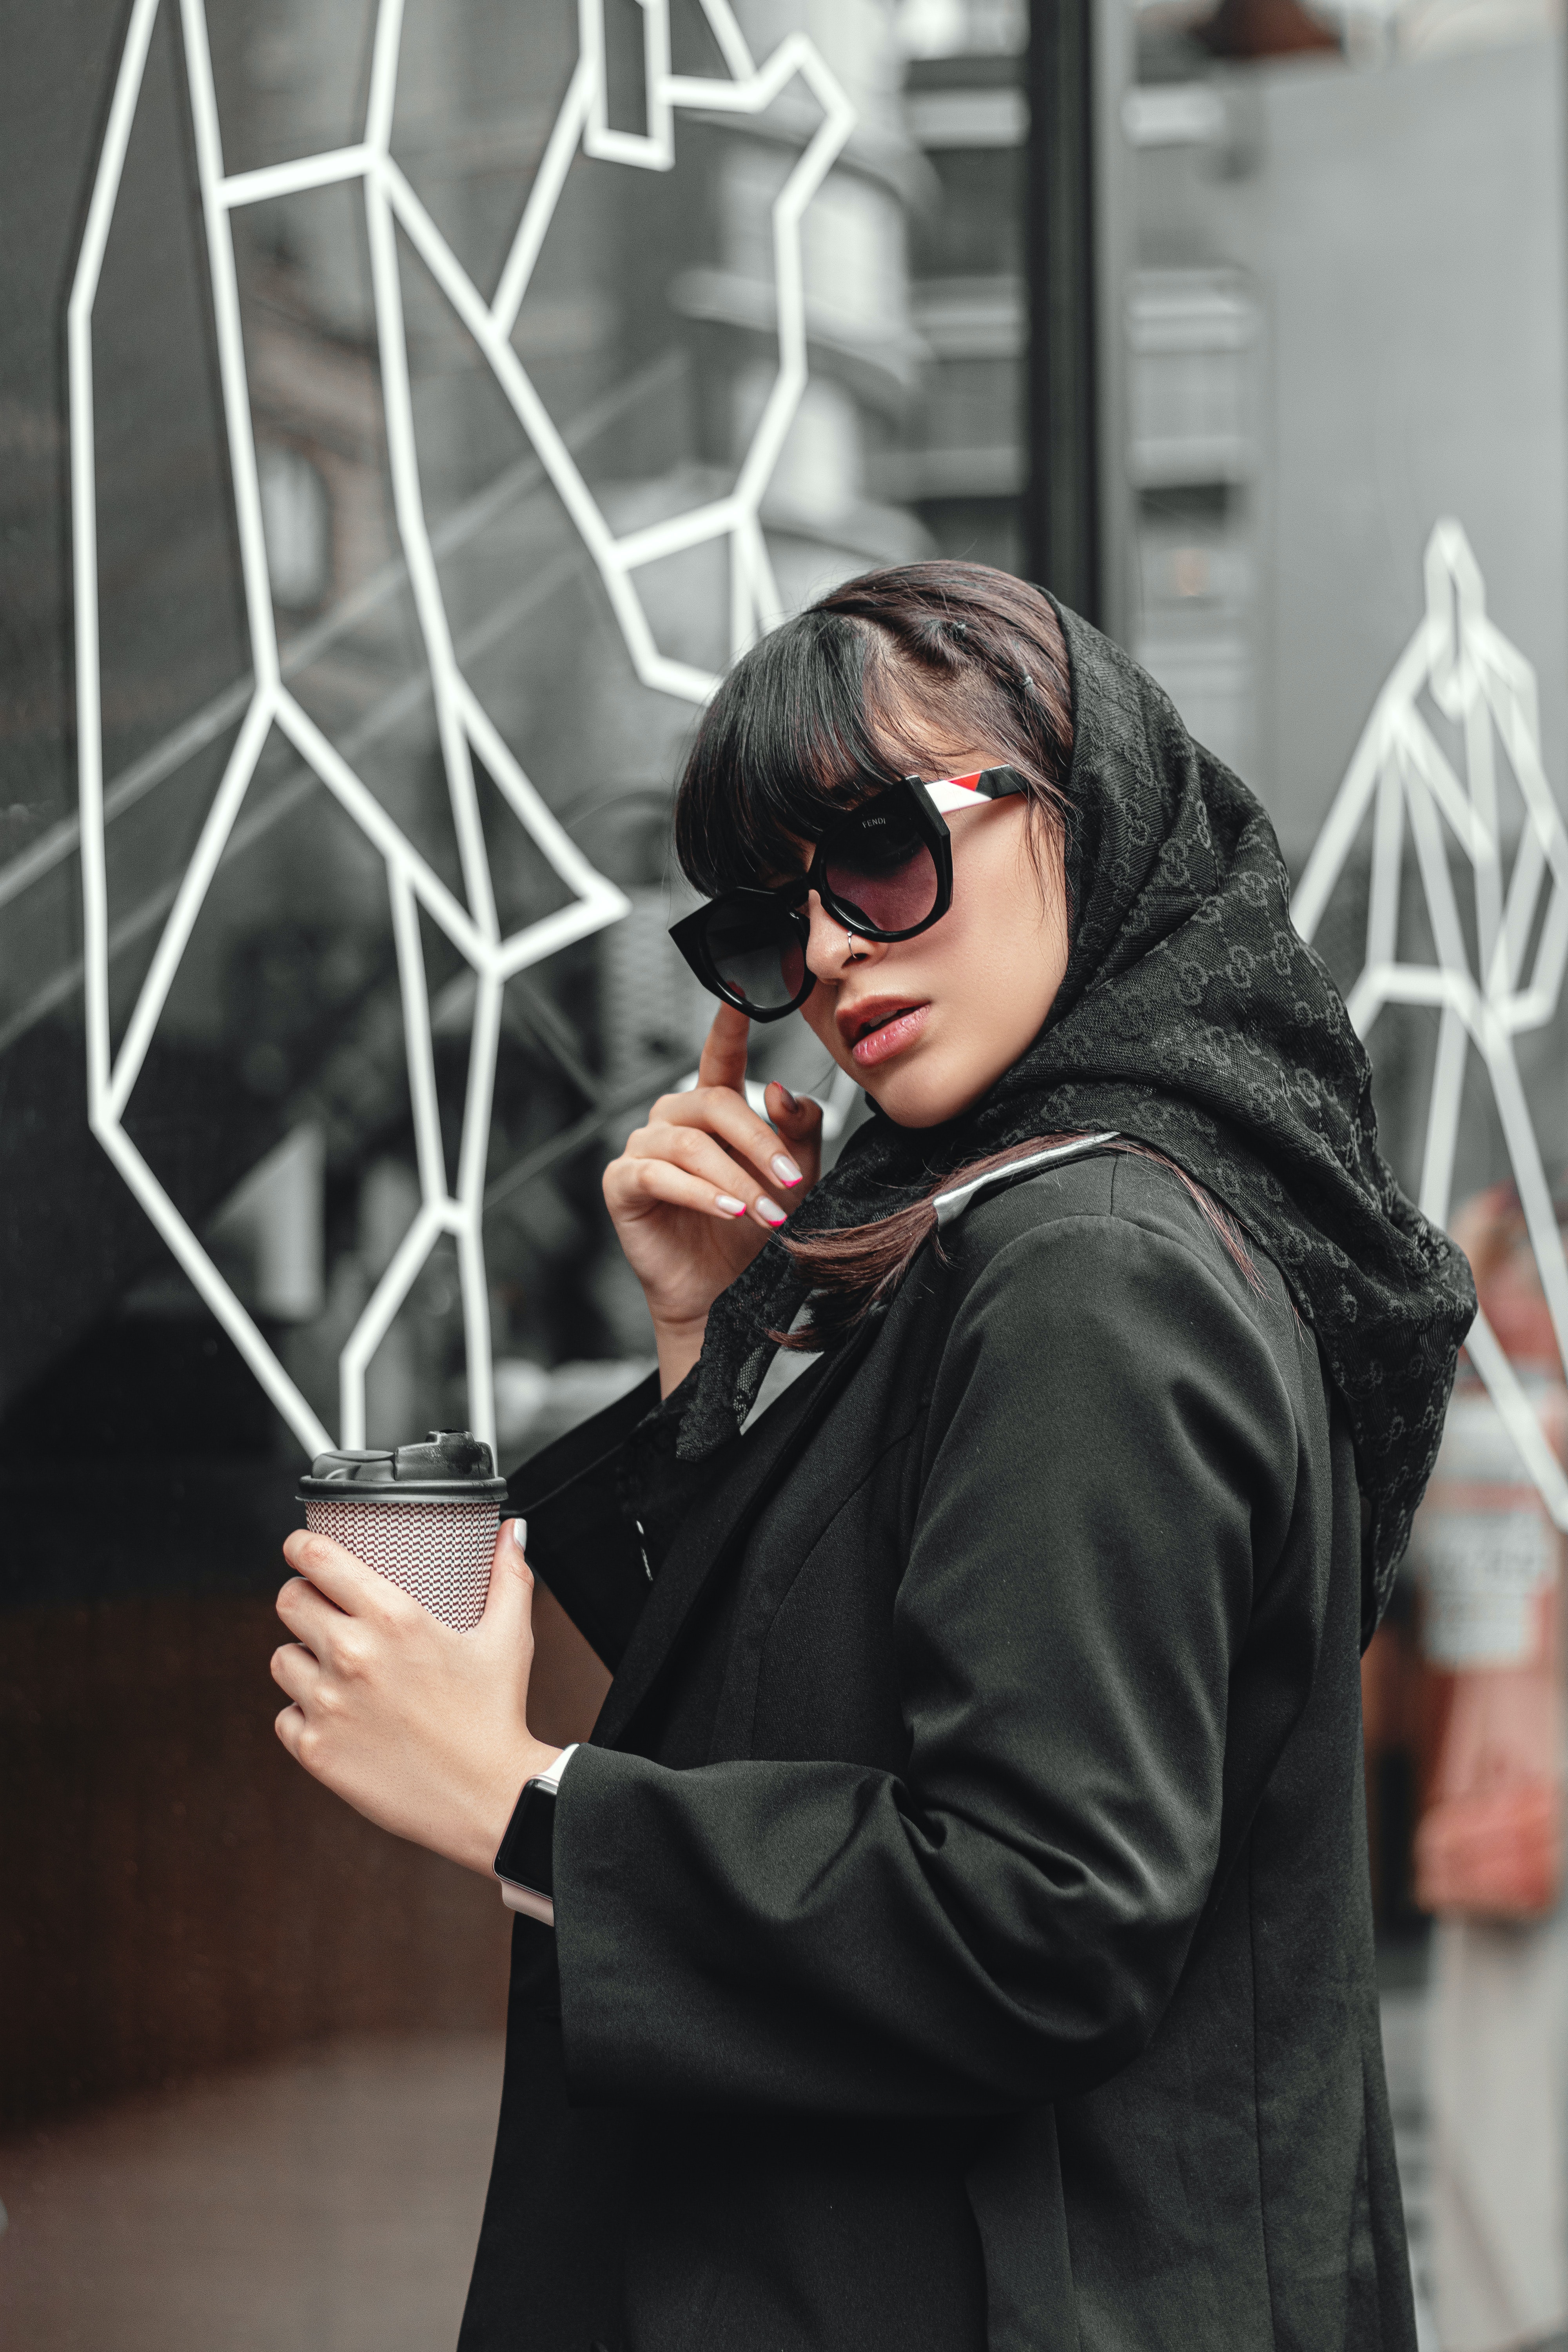
woman, hand, vision care, sunglasses, eyewear, fashion, street fashion, sleeve, goggles, architecture, gesture, audio equipment, beauty, event, fun, fashion design, pattern, formal wear, white collar worker, pedestrian, jewellery, fur, fashion accessory, road, street, public event, city, performance, top, net, bag